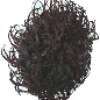
Label: rambutan